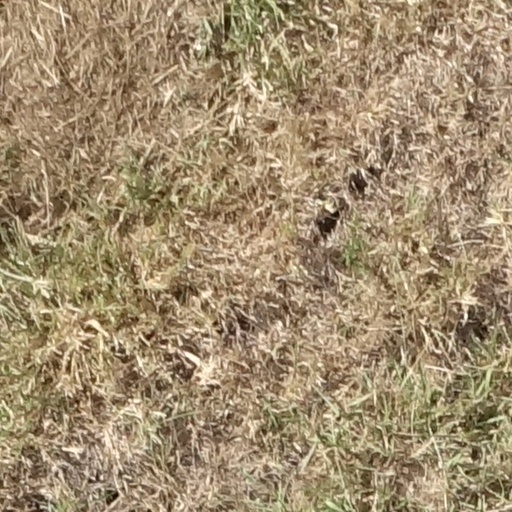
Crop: sorghum